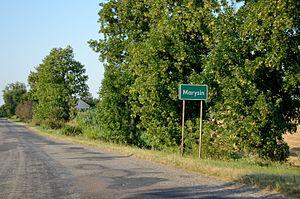
Marysin est un village de la gmina de Telatyn, du powiat de Tomaszów Lubelski, dans la voïvodie de Lublin, situé dans l'est de la Pologne.